Stepan Bandera

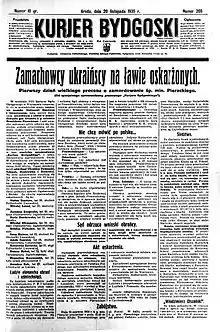
Press report from the trial of Bandera and his associates for the murder of Polish minister Bronisław Pieracki, 20 November 1935

After the trials, Bandera became renowned and admired among Ukrainians in Poland as a symbol of a revolutionary who fought for Ukrainian independence. While in prison Bandera was "to some extent detached from OUN discourses" but not completely isolated from the global political debates of the late 1930s thanks to Ukrainian and other newspaper subscriptions delivered to his cell.